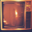
Label: television